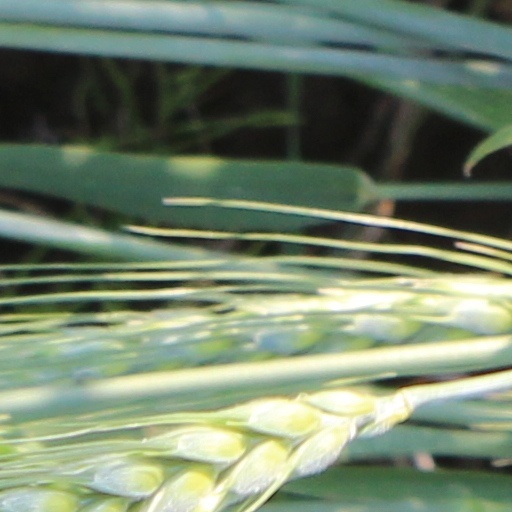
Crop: wheat